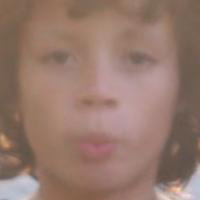
Age group: age 01-10